Great Salt Lake

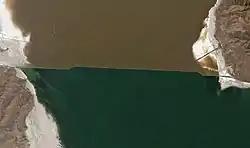
Color difference

A railroad line – the Lucin Cutoff – runs across the lake, crossing the southern end of Promontory Peninsula. The mostly solid causeway supporting the railway divides the lake into three portions: the north-east arm, north-west arm, and southern. The causeway obstructed the normal mixing of the waters of the lake, because there were only three breaches. Because no rivers, except a few minor streams, flow directly into the north-west arm, Gunnison Bay, it is substantially saltier than the rest of the lake. This saltier environment promotes different types of algae from those growing in the southern part of the lake, leading to a marked color difference on the two sides of the causeway. On December 1, 2016, the opening of a new bridge allowed water to flow from the southern arm of the lake into the north-west arm. At the time of opening of the causeway, the north-west arm was nearly lower than the southern arm. By April 2017, the levels of both arms of the lake had risen due to spring runoff, and the north-western arm was within of the southern arm.